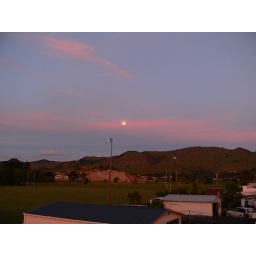
The moon and the black rocks from our deck in Station Rd, Paeroa